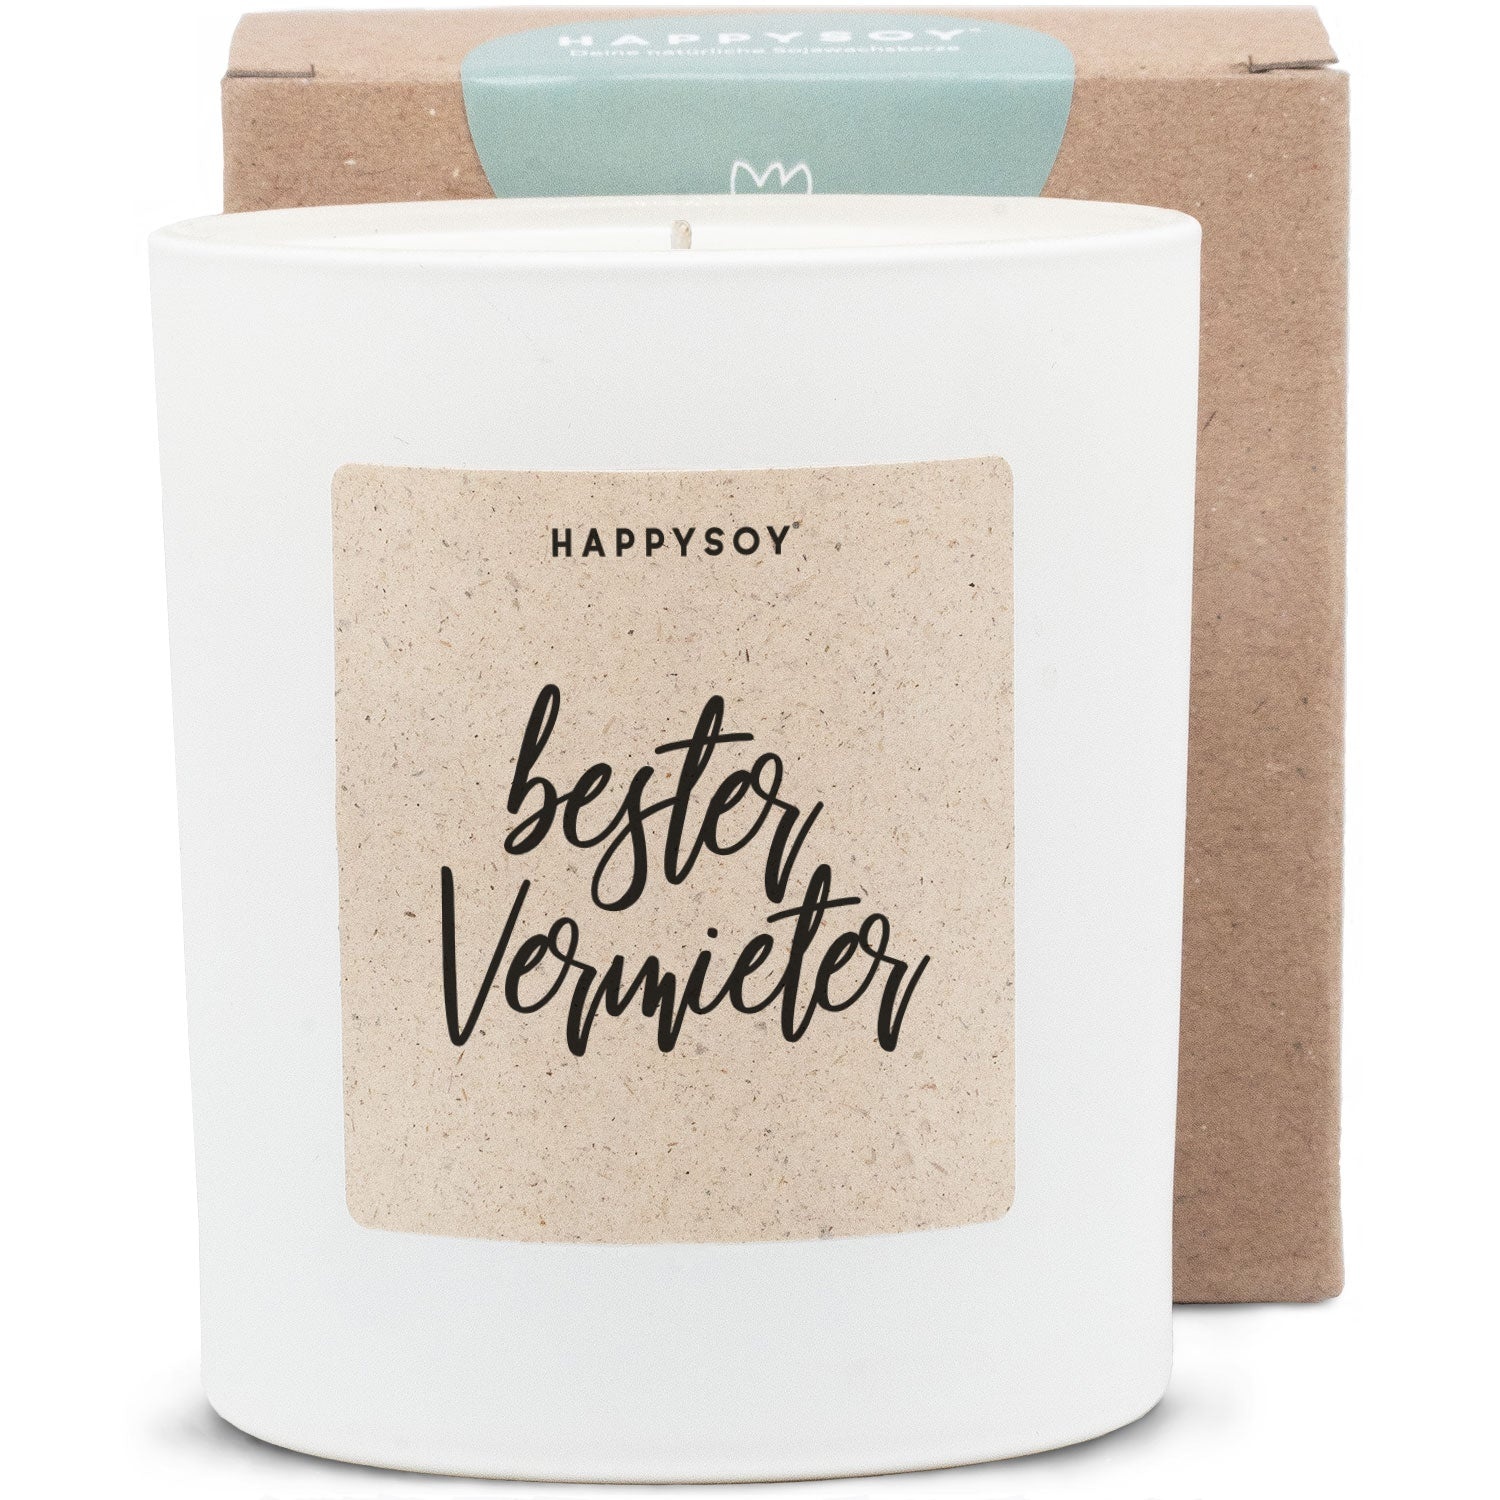
Duftkerze - Bester Vermieter
Nachhaltigkeit trifft auf liebevolles Design Jede Kerze ist mit einem besonderen Graspapieretikett versehen, das nicht nur nachhaltig ist, sondern auch eine inspirierende Botschaft trägt. Diese Kerze trägt die herzliche Aufschrift: „Bester Vermieter“ – eine wundervolle Art, deinem Vermieter zu zeigen, wie sehr du seine Unterstützung und Freundlichkeit schätzt. Perfekte Geschenkidee für einen besonderen Vermieter 🎁 Ob als Dankeschön, zum Jahresende oder einfach als kleine Geste der Wertschätzung – diese Duftkerze ist eine wunderschöne Art, deinem Vermieter zu zeigen, wie wichtig seine Rolle für dich ist. Dank der stilvollen Verpackung aus recyceltem Karton wird die Sojawachskerze zu einem nachhaltigen und herzlichen Geschenk.
Brand: Happysoy
Category: Home & Garden > Decor > Home Fragrances > Candles